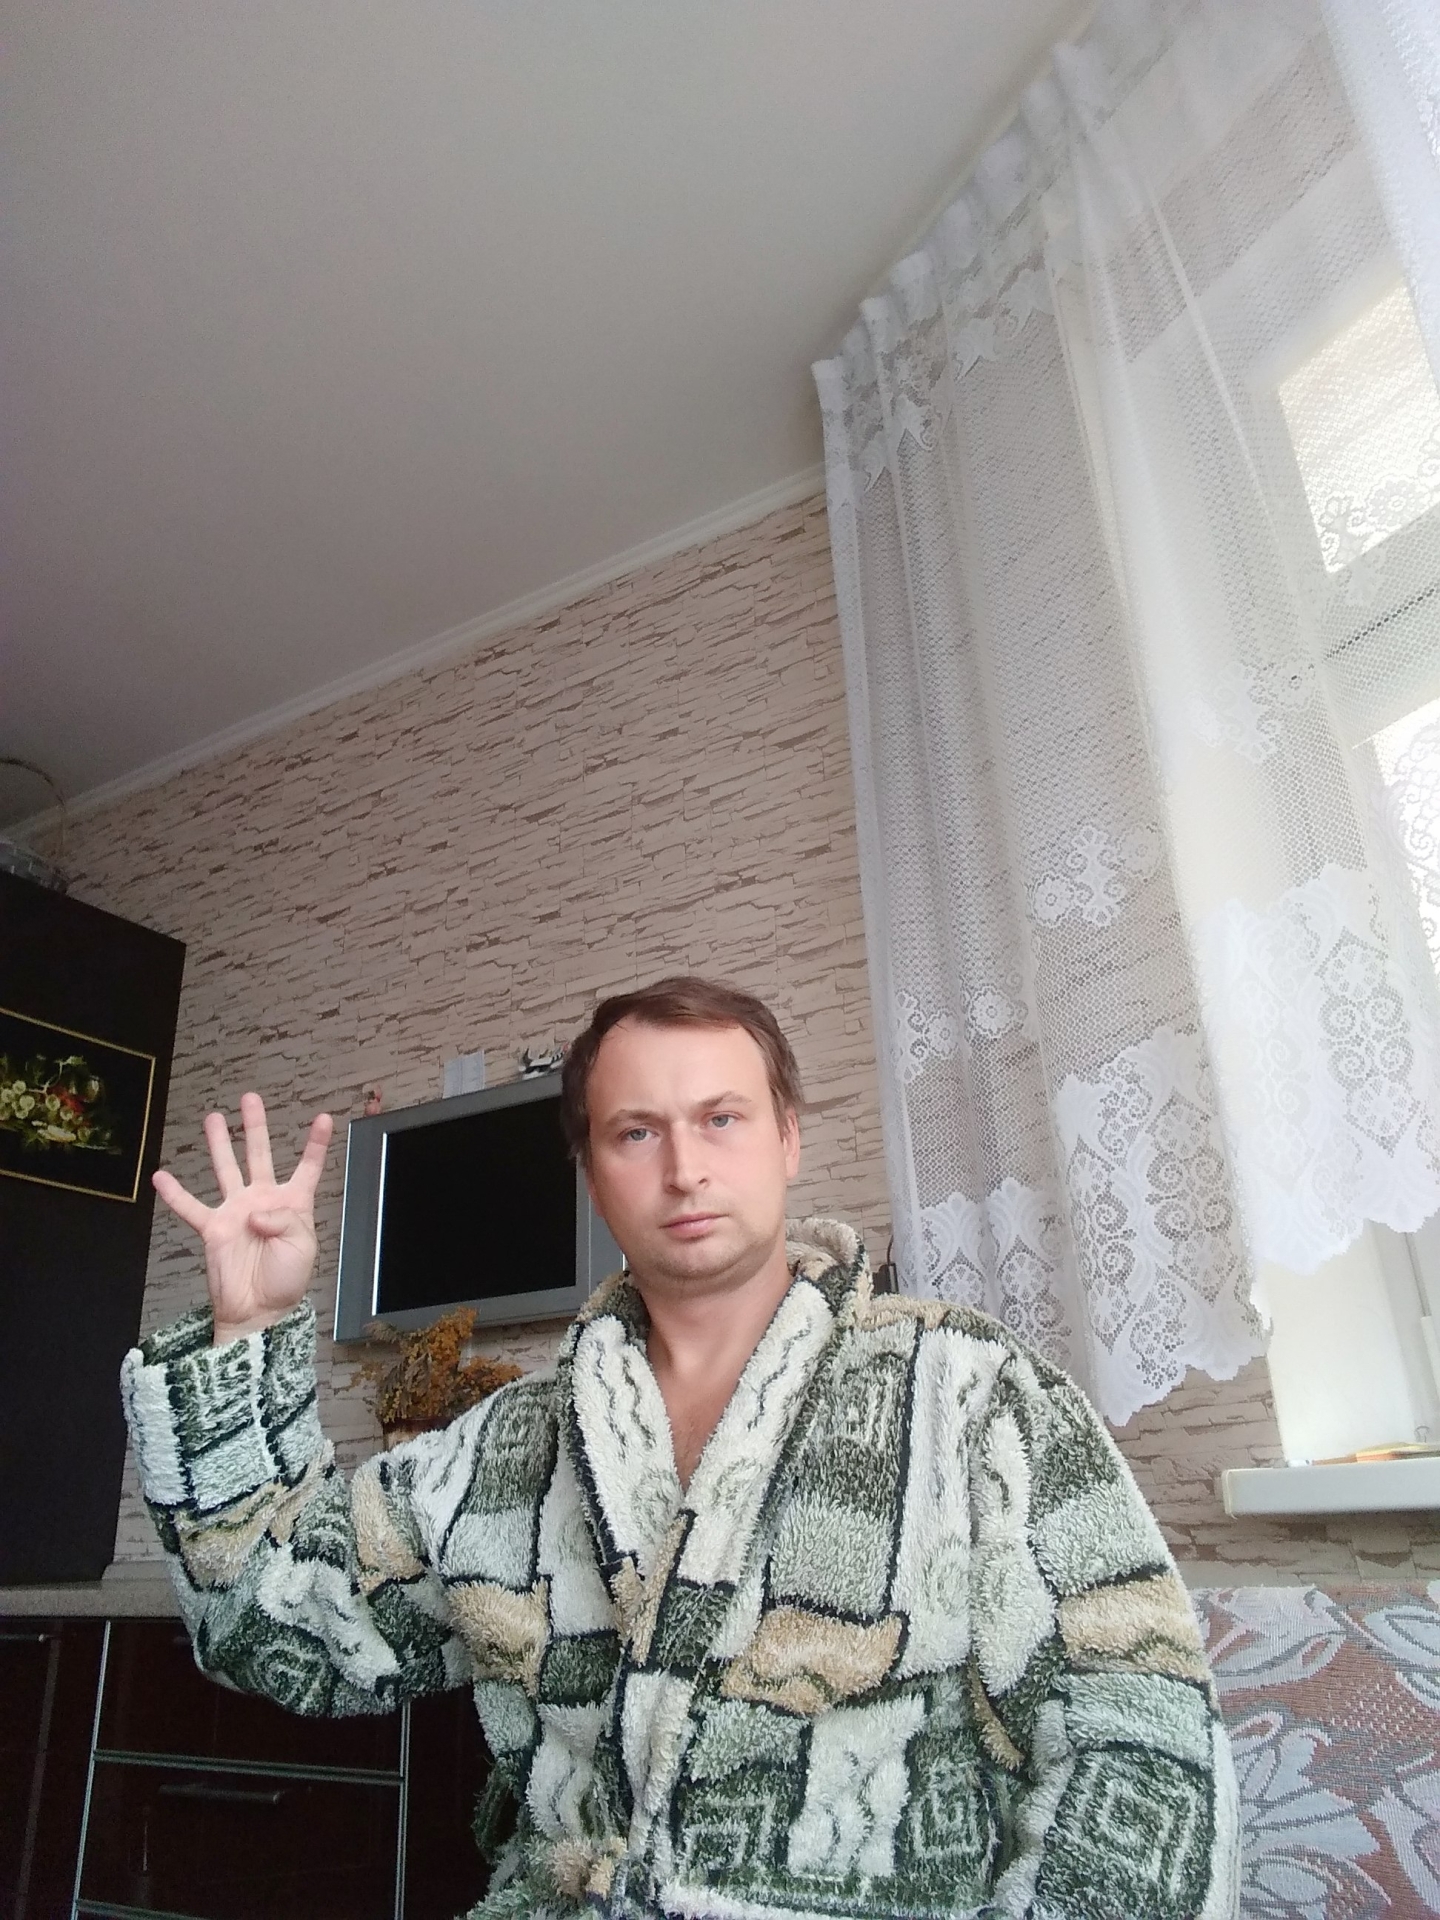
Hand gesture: four